Cloyne Cathedral

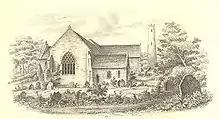
Cathedral Church of St. Colman and Round Tower from 1873

The cathedral traces its origins to a monastic settlement founded in 560 by Colmán of Cloyne. The site for his monastery and monastic school at Cloyne ( or "Meadow of the Caves") was donated by Coirpre Cromm mac Crimthainn, King of Munster. The cathedral was plundered by the Vikings in 822, 824 and 885. In the 885 raid, the abbot, prior, and several others were killed, and Cloyne is not mentioned in the monastic annals again until 1060. Bishop Nehemias of Cloyne is noted as having died in 1149, shortly before Cloyne was recognised as a diocese at the Synod of Kells in 1152.